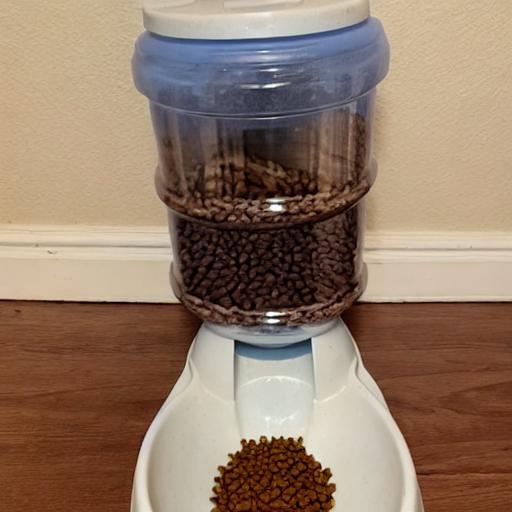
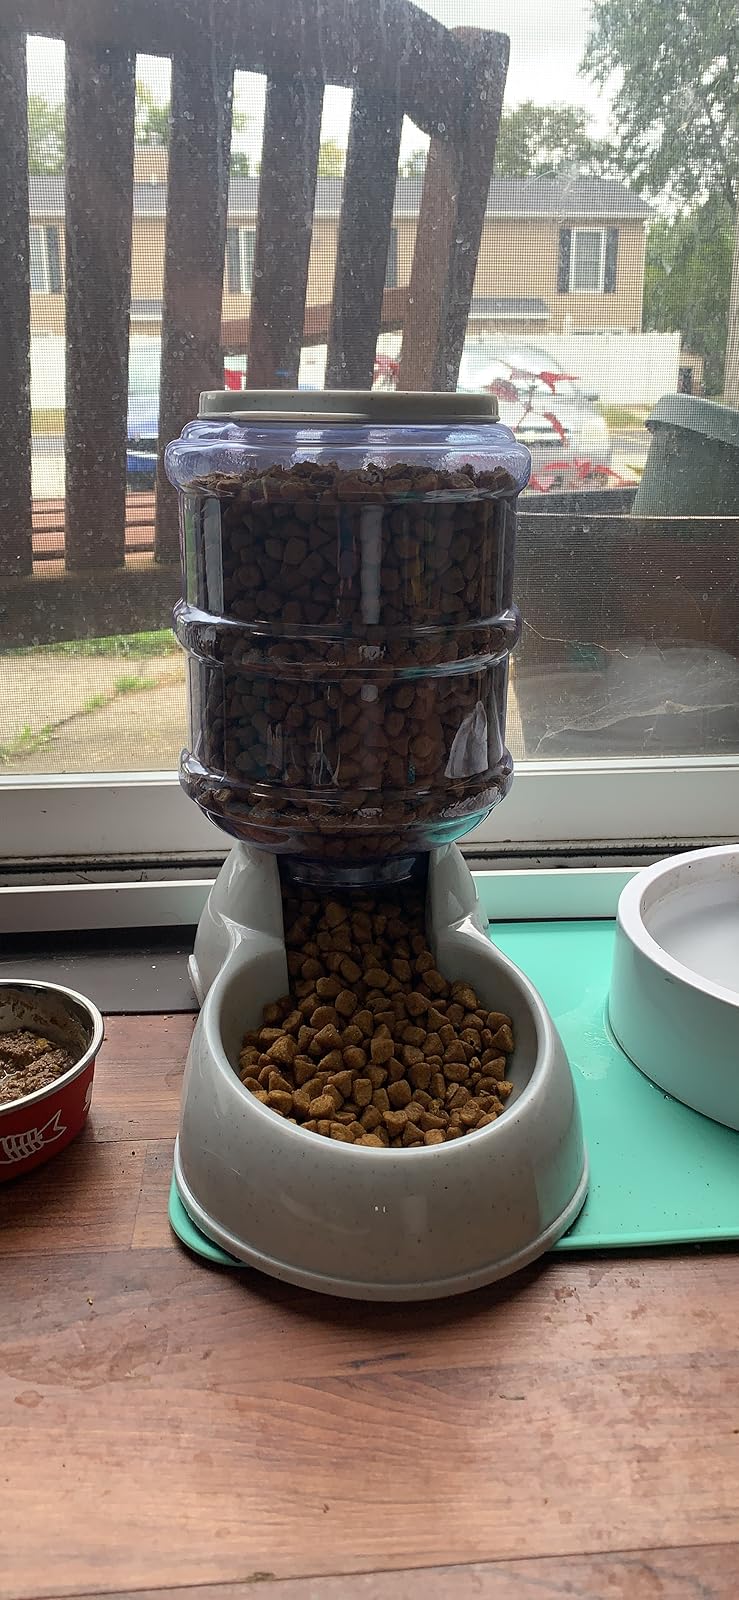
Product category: items_feeder
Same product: no